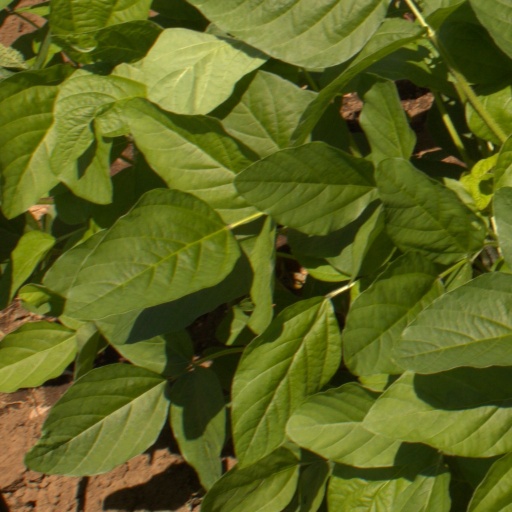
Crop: soybean